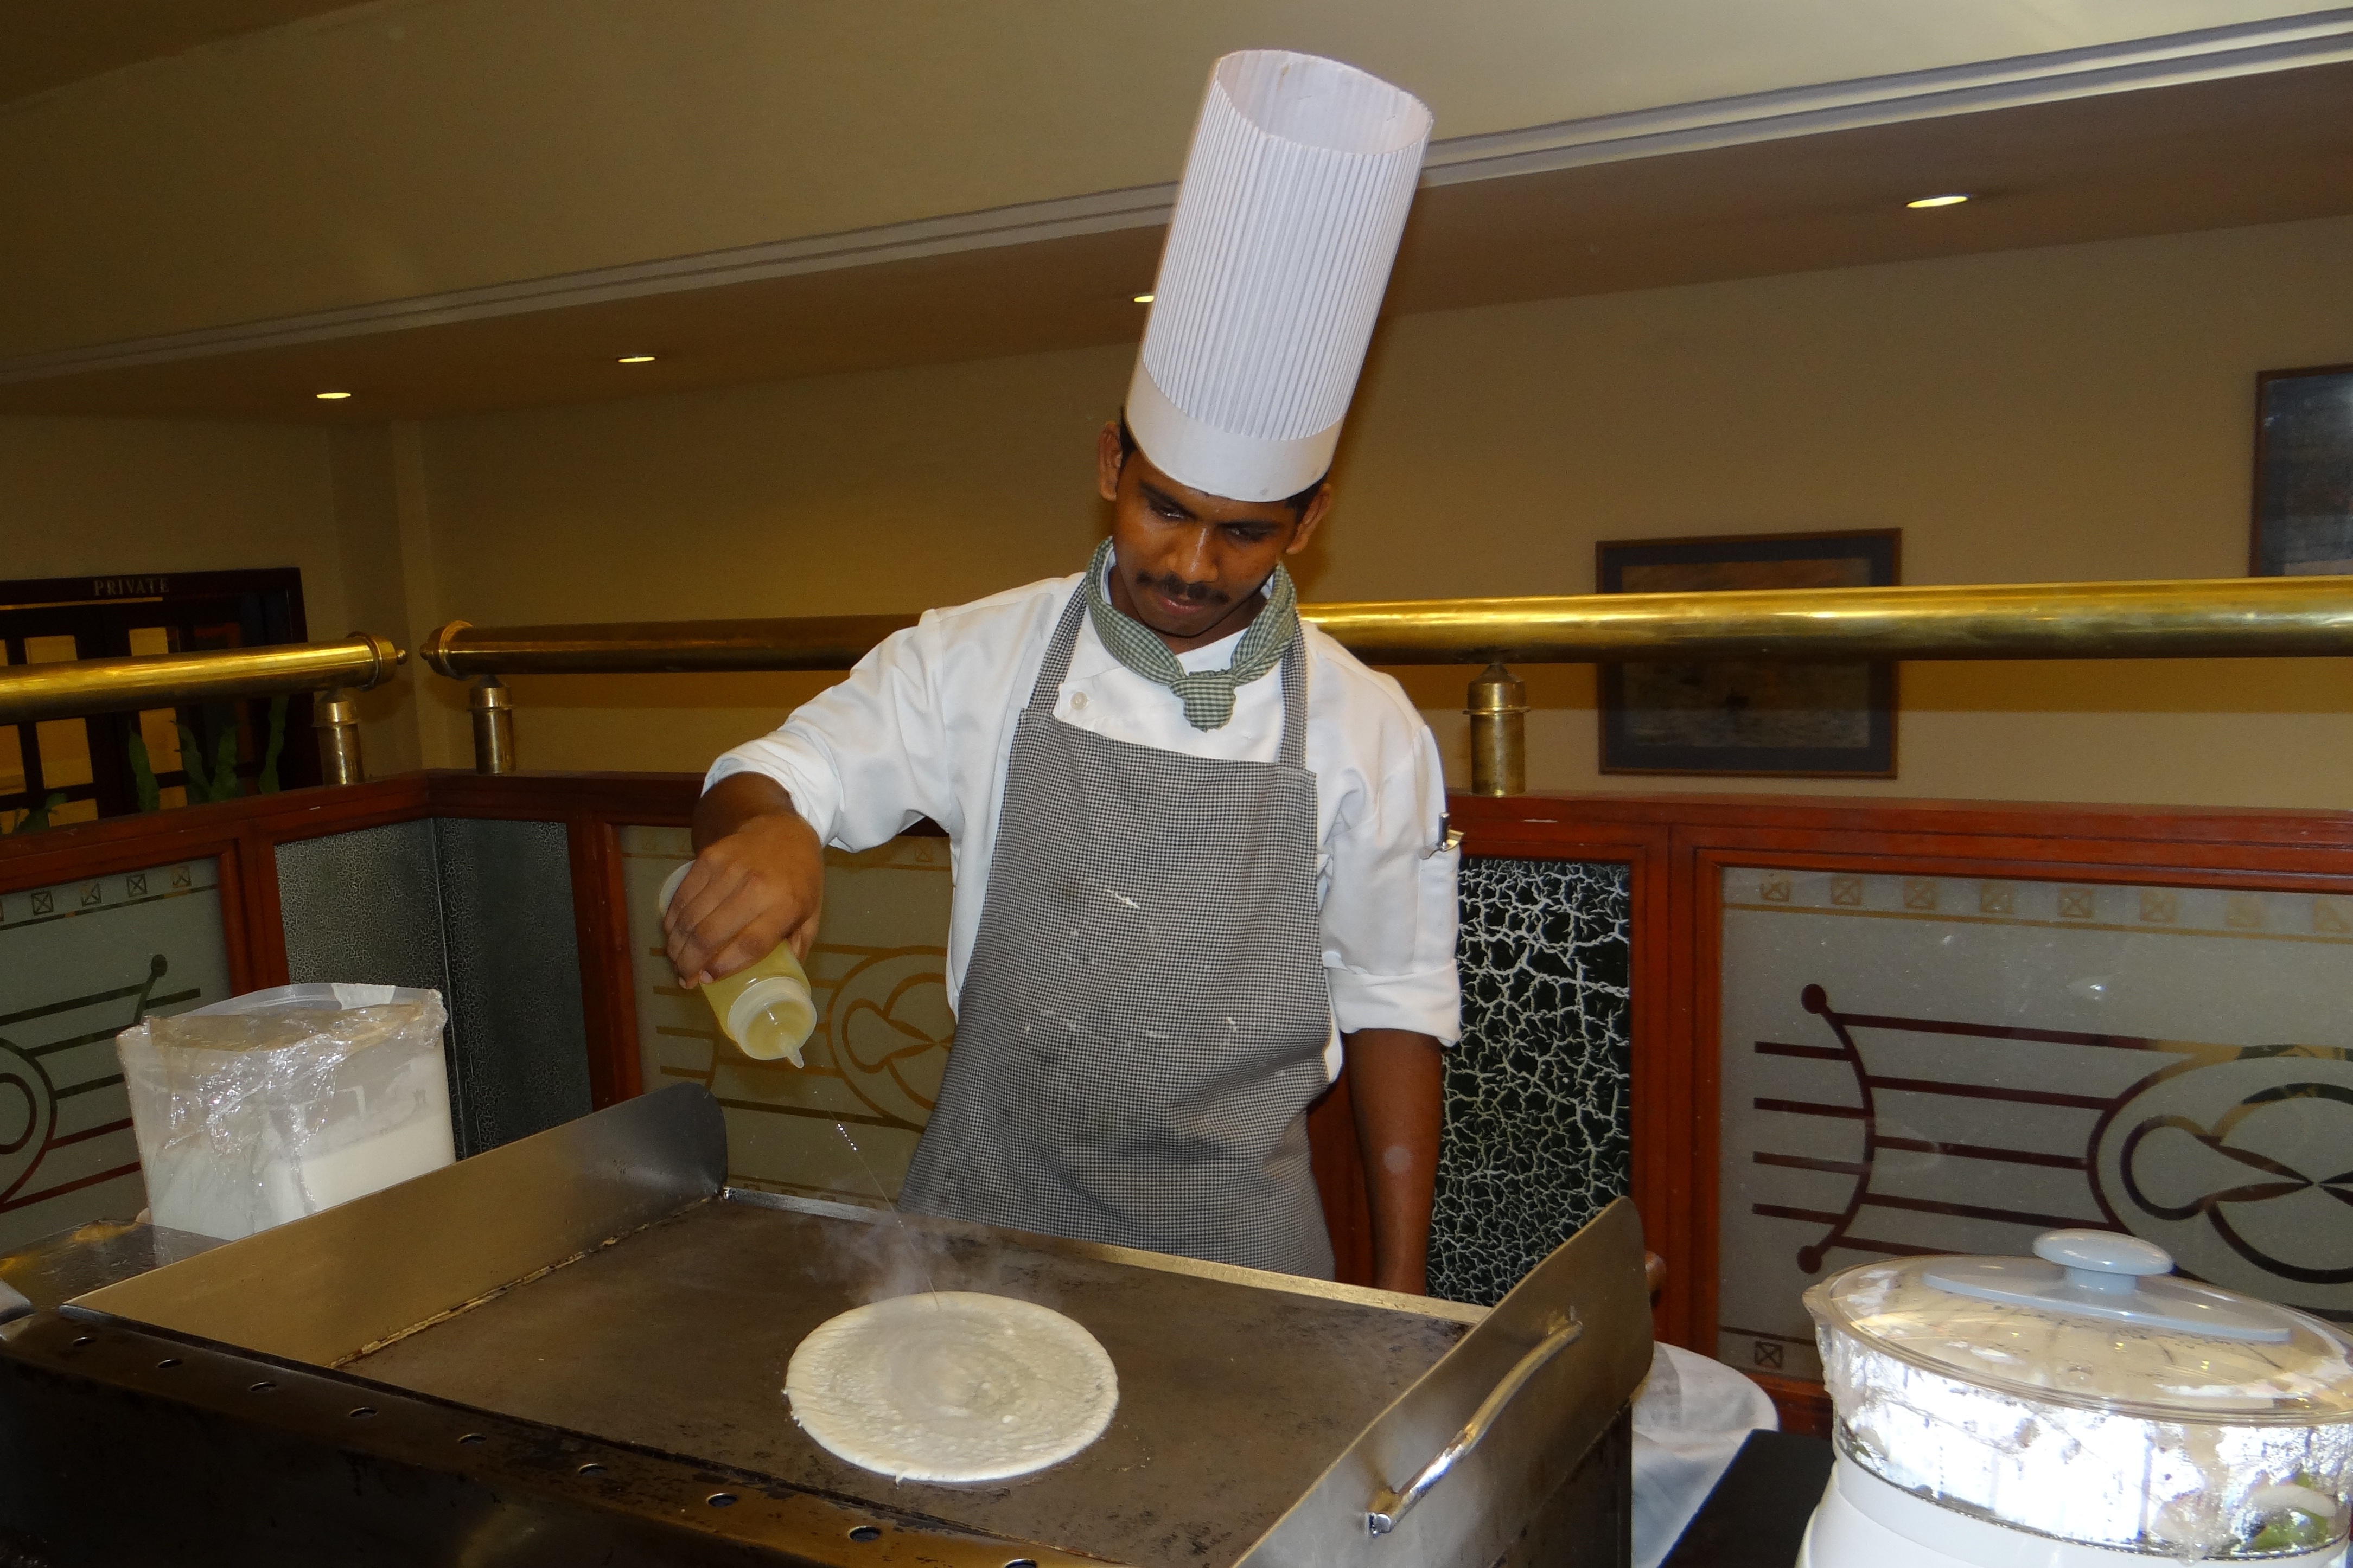
person, meal, food, cooking, professional, baking, snack, cuisine, bakery, chef, pancake, cook, baker, india, sense, culinary art, dosa